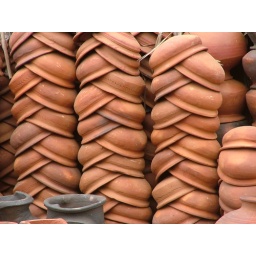
Clay bowls in the market